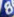
Number: 8